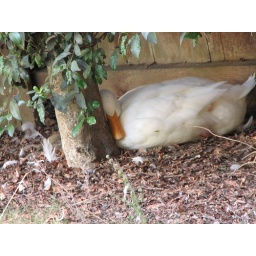
Sleepy duck leaning against a tree